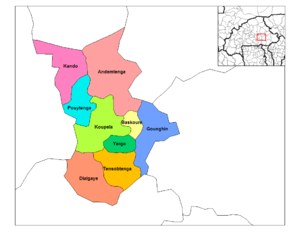
Gounghin est un département et une commune rurale du Burkina Faso situé dans la province du Kouritenga et la région du Centre-Est.il comprend 12 habitants
Le Kouritenga est une des 45 provinces du Burkina Faso située dans la région du Centre-Est.
Yargo est un département et une commune rurale du Burkina Faso, situé dans la province du Kouritenga et la région du Centre-Est. En 2012, le département comptait 14 729 habitants.
Pouytenga est un département du Burkina Faso situé dans la province de Kouritenga de la région Centre-Est. En 2003, le département compte 59 280 habitants.il est divisé en 5 secteurs